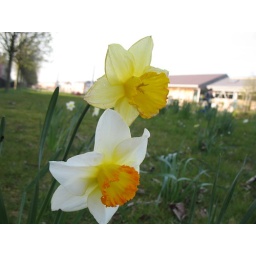
In a bit of grass by a pavement leading to Roald Dahl Plass.